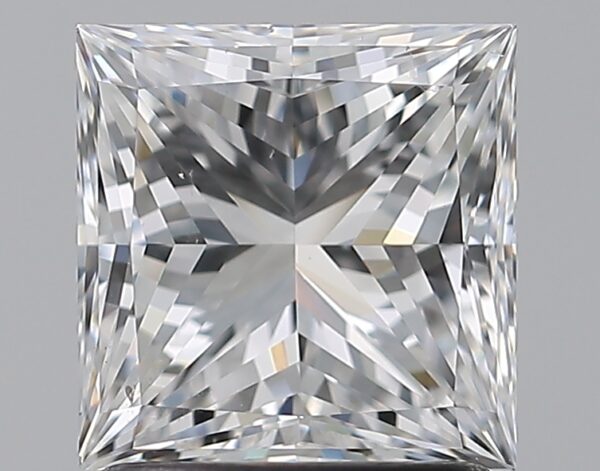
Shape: princess
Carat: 1.7
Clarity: SI1
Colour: F
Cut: EX
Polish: EX
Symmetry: EX
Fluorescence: N
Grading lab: GIA
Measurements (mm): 6.55 x 6.46 x 4.7